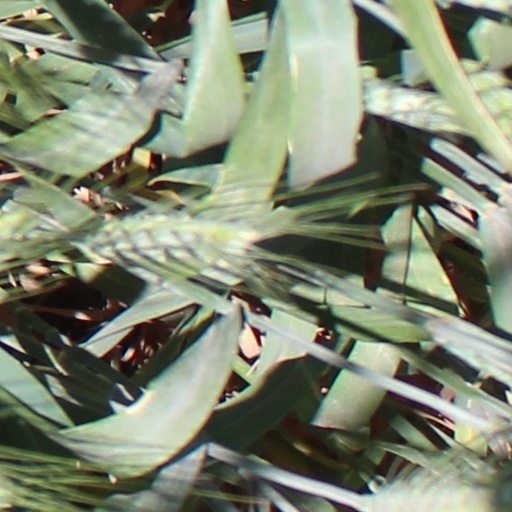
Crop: wheat